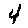
Label: 4